Ballaigues

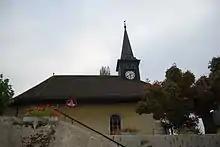
Church in Ballaigues

From the , 177 or 20.3% were Roman Catholic, while 463 or 53.2% belonged to the Swiss Reformed Church. Of the rest of the population, there were 2 members of an Orthodox church (or about 0.23% of the population), and there were 174 individuals (or about 19.98% of the population) who belonged to another Christian church. There was 1 individual who was Jewish, and 7 (or about 0.80% of the population) who were Islamic. There were 2 individuals who belonged to another church. 92 (or about 10.56% of the population) belonged to no church, are agnostic or atheist, and 34 individuals (or about 3.90% of the population) did not answer the question.